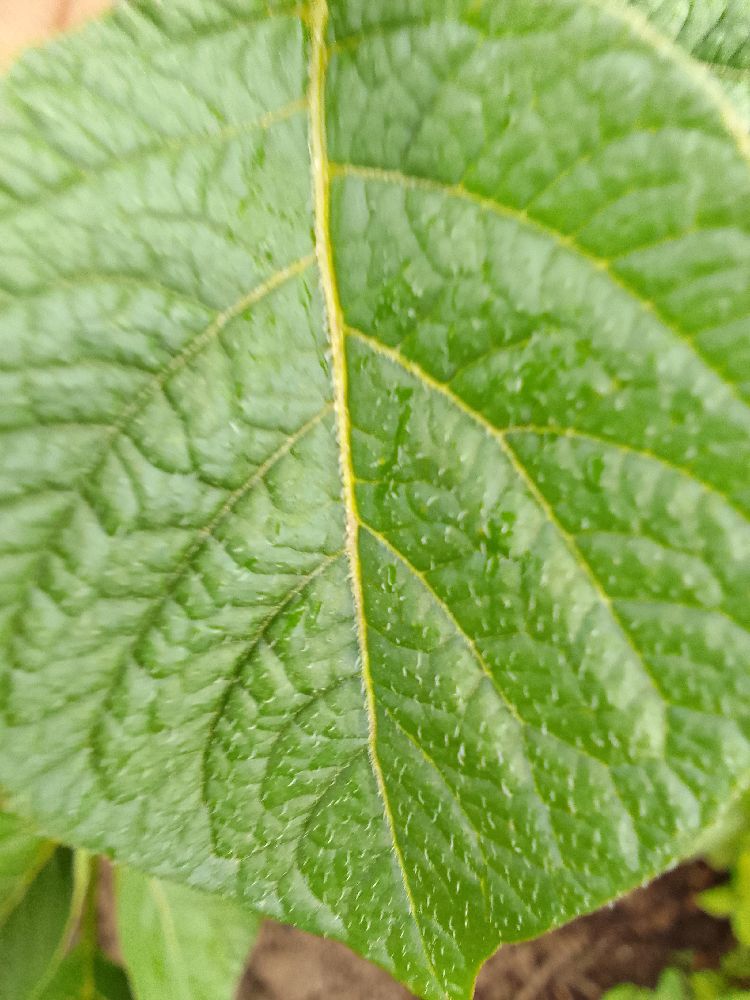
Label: Healthy